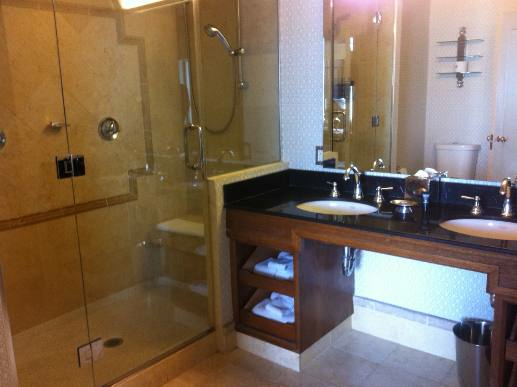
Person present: No